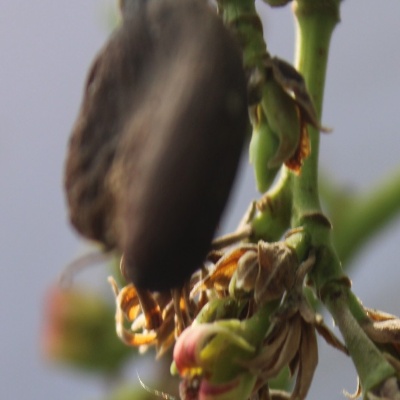
Crop: Cashew
Condition: anthracnose